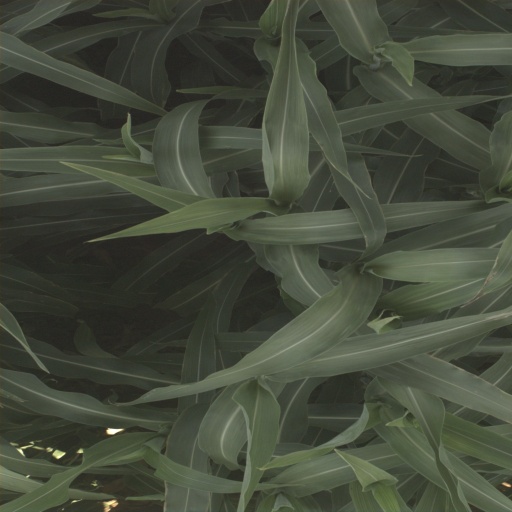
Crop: sorghum